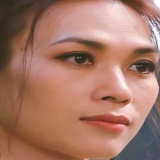
ca sĩ Mỹ Tâm